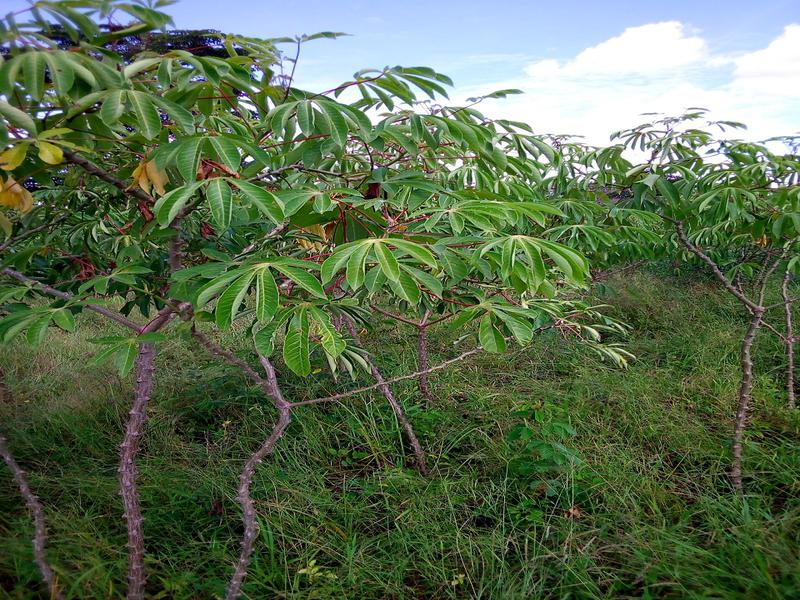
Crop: cassava
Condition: healthy